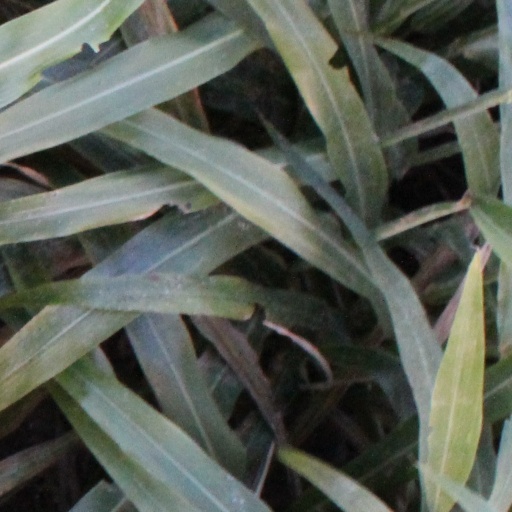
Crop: sorghum